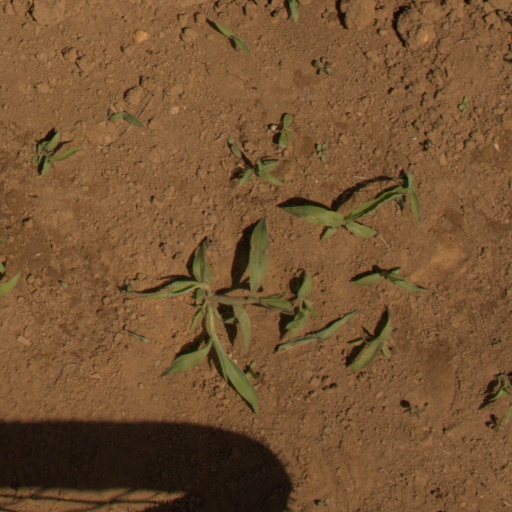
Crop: Jerusalem artichoke